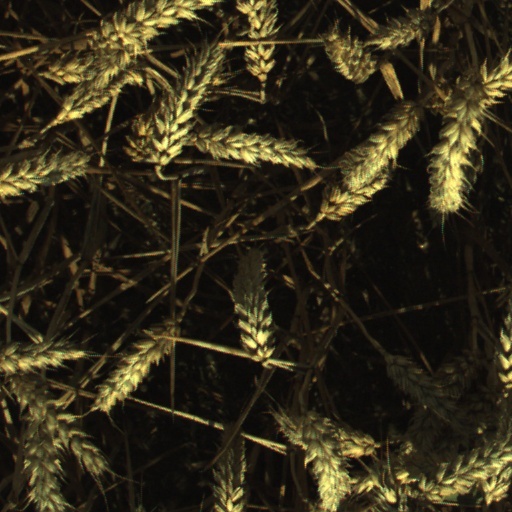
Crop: wheat